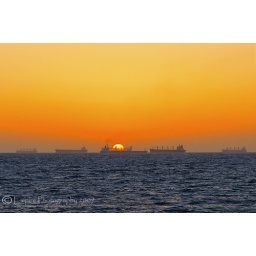
Image of 6 cargo ships resting just off the coast near Cottesloe. Shot using a ND 4 Grad filter.